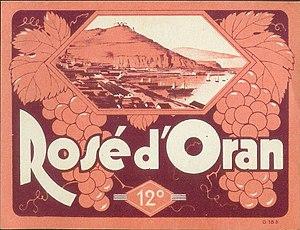
Rosé d'Oran
La viticulture en Algérie remonte à l'Antiquité et particulièrement à la colonisation romaine. À l'époque de la colonisation française et des départements français d’Algérie, le vignoble de l'Algérie a atteint 396 000 hectares pour une production annuelle de vin allant jusqu'à 18 millions d'hectolitres. L’Algérie reste aujourd'hui le 2ᵉ producteur de vin en Afrique derrière l'Afrique du Sud.